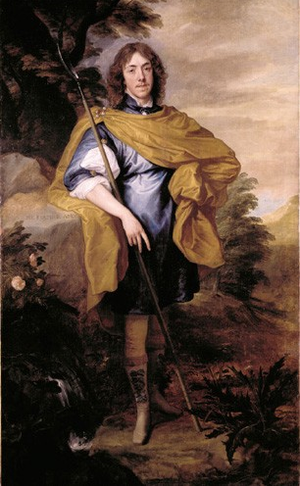
Georges Stuart, 9ᵉ seigneur d'Aubigny, né à Londres le 17 juillet 1618 et mort à Edgehill le 23 octobre 1642, est un noble écossais et un officier royaliste lors de la guerre civile anglaise.
La National Portrait Gallery, parfois abrégé NPG, est un musée situé dans le centre de Londres et ouvert en 1856.
Cette page établit la liste des peintures d'Antoine van Dyck.